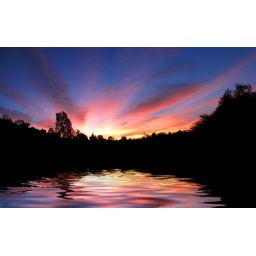
Gorgeous sunset tonight! However, the lake is fake. There's an ugly looking car park there in reality.